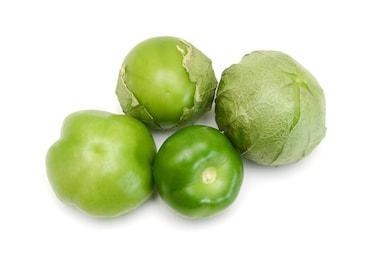
Label: tomato